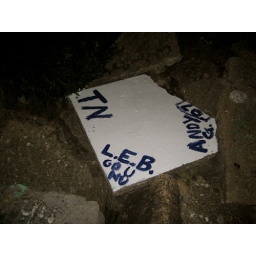
one of two rocks we painted by the lake